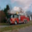
Label: truck